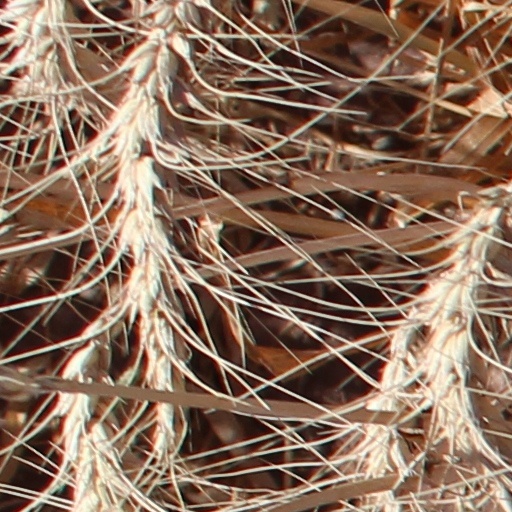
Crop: wheat